Houston Marathon

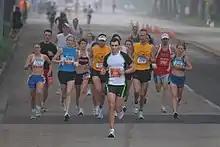
Marathon runners in 2007

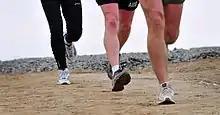
A shadow run of the half marathon, held at Forward Operating Base Ghazni in Afghanistan in 2011

The Houston Marathon is an annual marathon usually held every January in Houston, Texas, United States, since 1972. With thousands of runners and spectators, it is the largest single day sporting event in the city. It is run concurrently with a half marathon and a 5 km race. The 2007 race included the first-ever satellite running of the event, run simultaneously in Fallujah, Iraq.